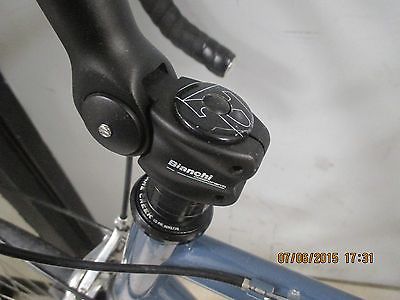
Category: bicycle